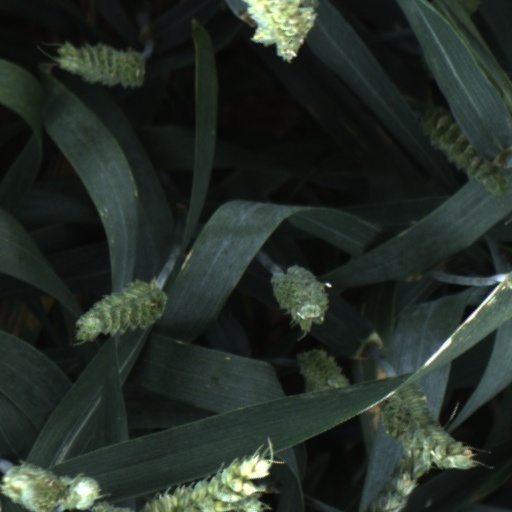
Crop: wheat